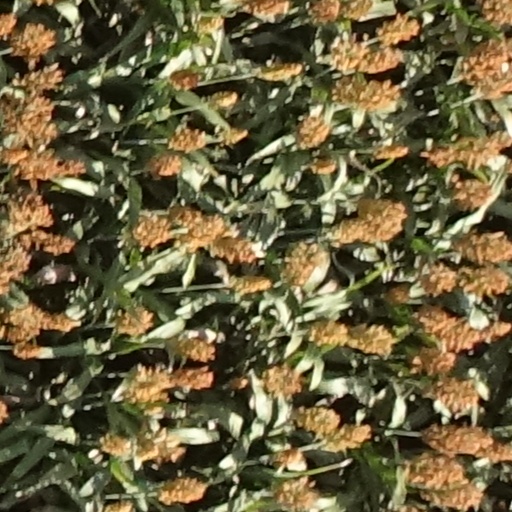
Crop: sorghum